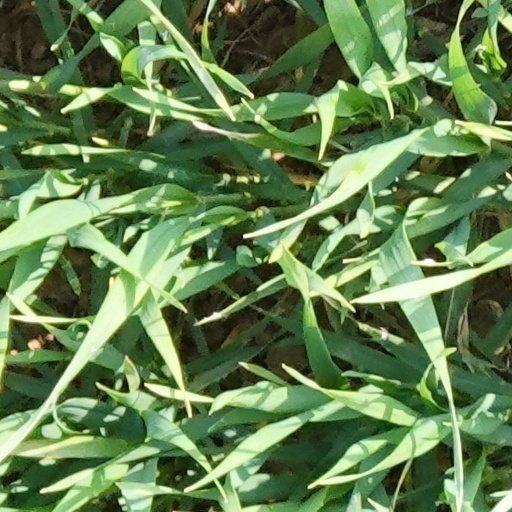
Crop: wheat